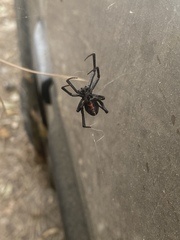
Species: Lactrodectus_hesperus